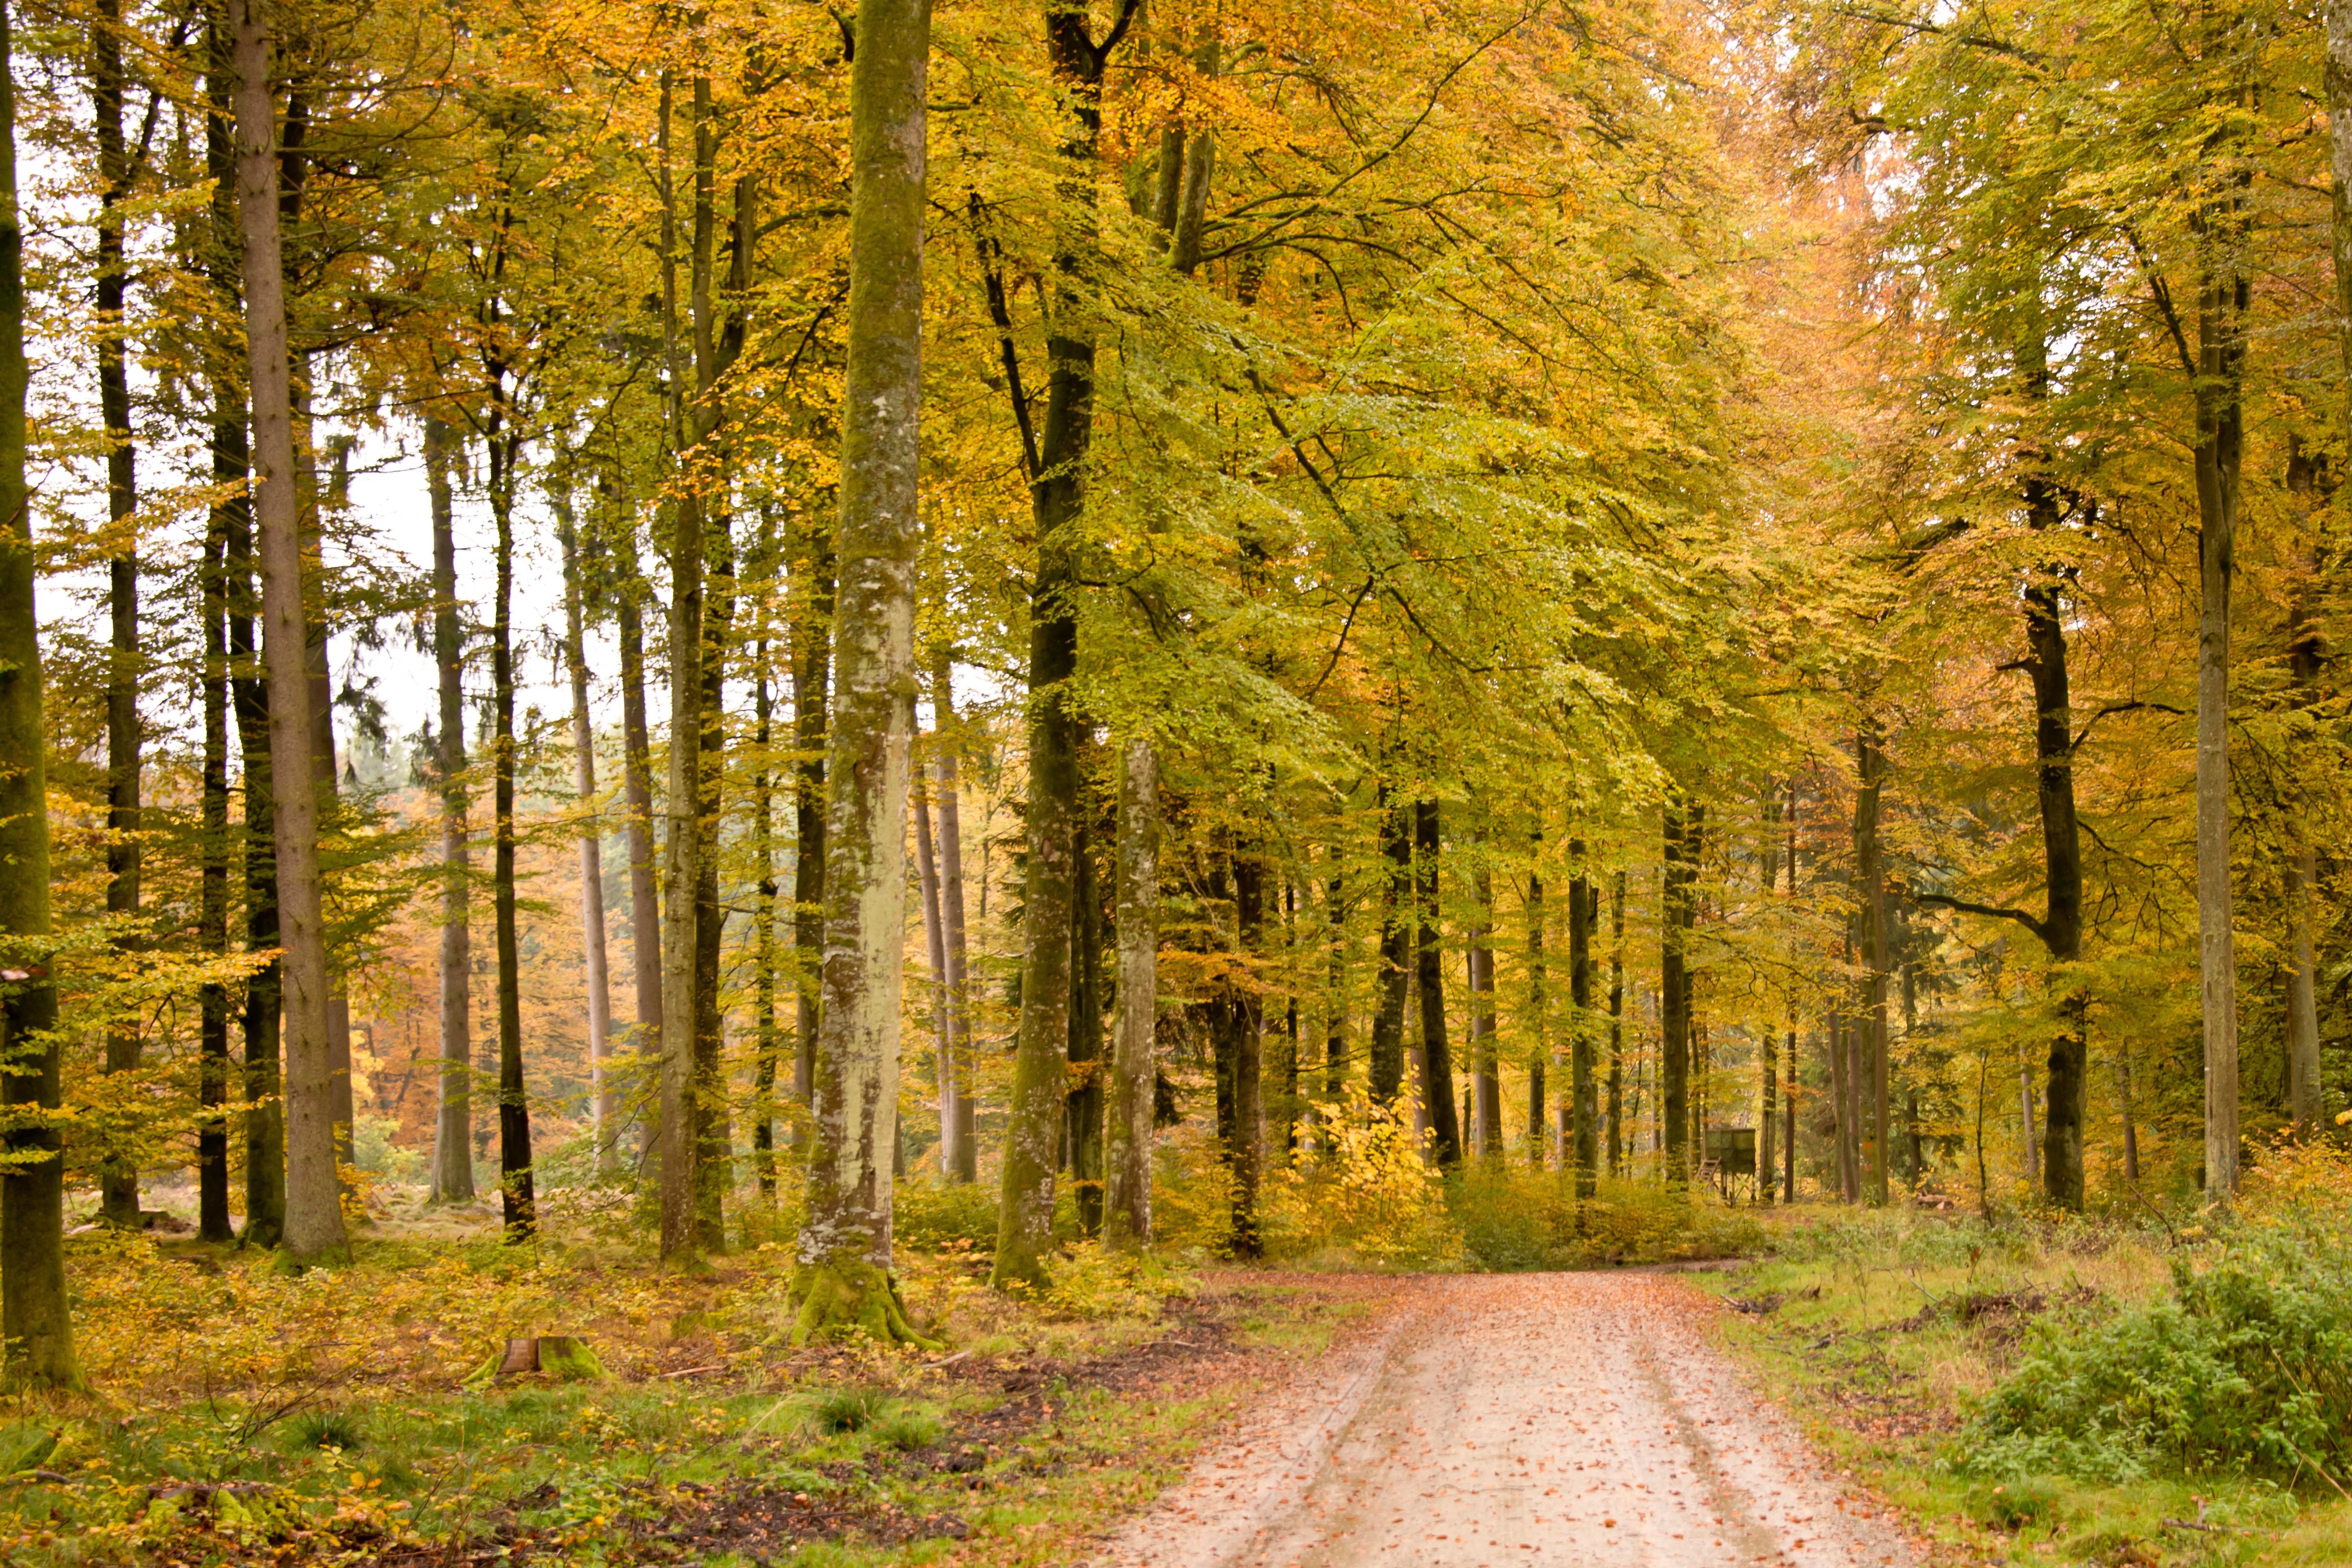
tree, forest, plant, sun, sunlight, leaf, walk, golden, hike, autumn, season, leaves, deciduous, grove, woodland, habitat, mood, fall foliage, ecosystem, golden autumn, forest path, biome, natural environment, woody plant, temperate broadleaf and mixed forest, temperate coniferous forest